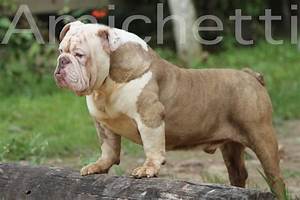
Label: dog